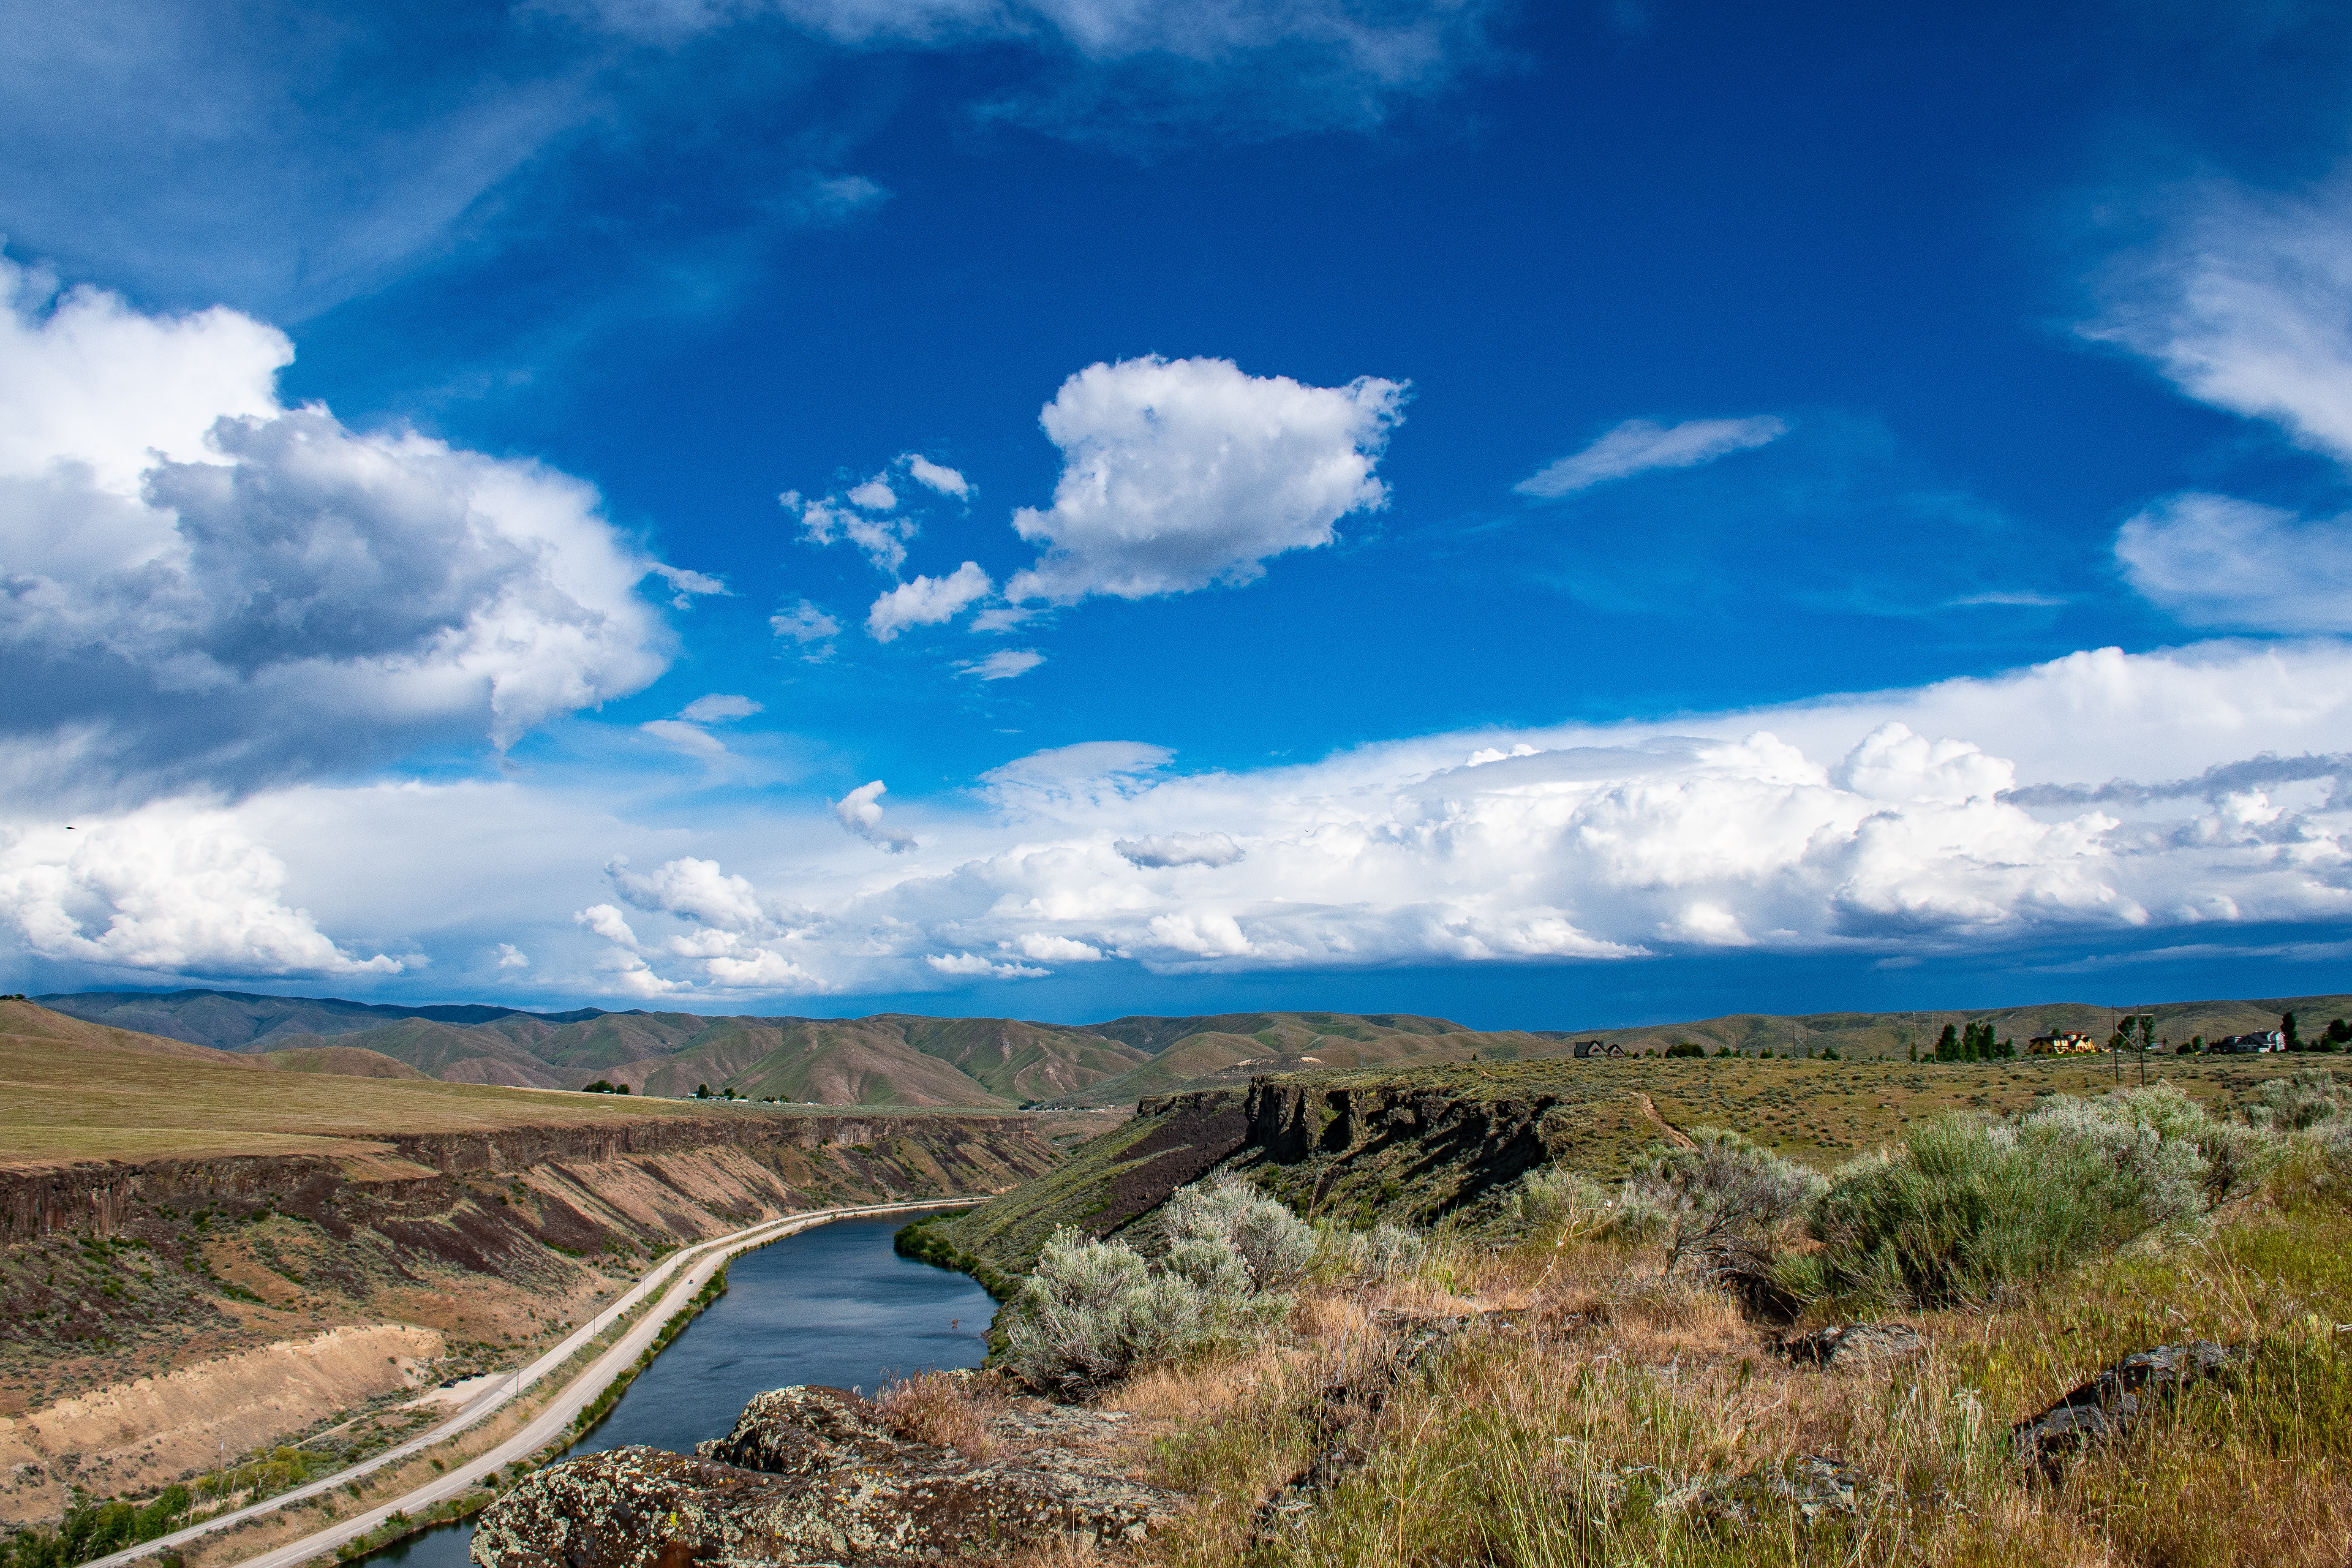
sky, natural landscape, nature, cloud, blue, natural environment, wilderness, grassland, ecoregion, mountain, hill, highland, cumulus, road, tree, grass, landscape, plain, steppe, river, reservoir, national park, infrastructure, rural area, rock, geology, fell, photography, meteorological phenomenon, horizon, plant community, prairie, plant, valley, badlands, lake, panorama, tundra, shrubland, plateau, coast